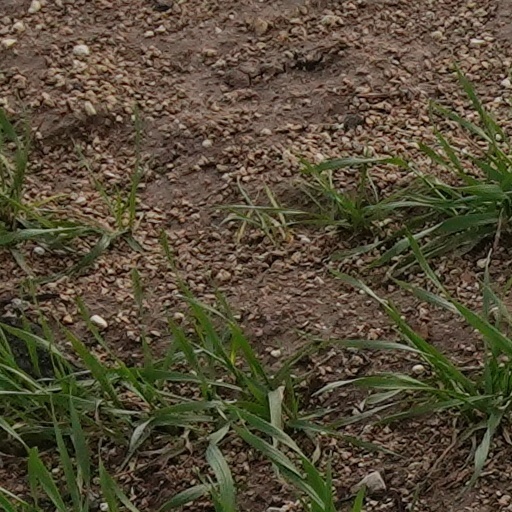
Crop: wheat